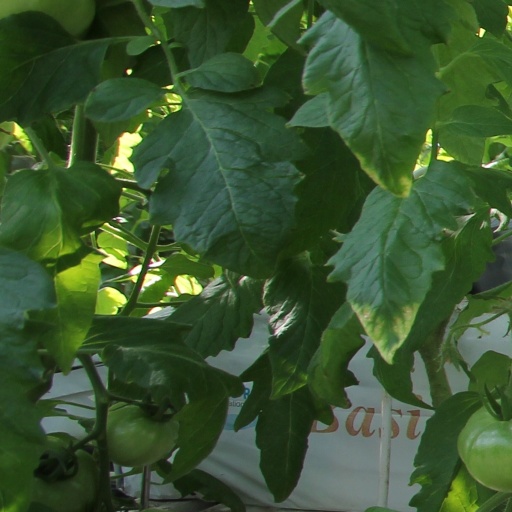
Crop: tomato